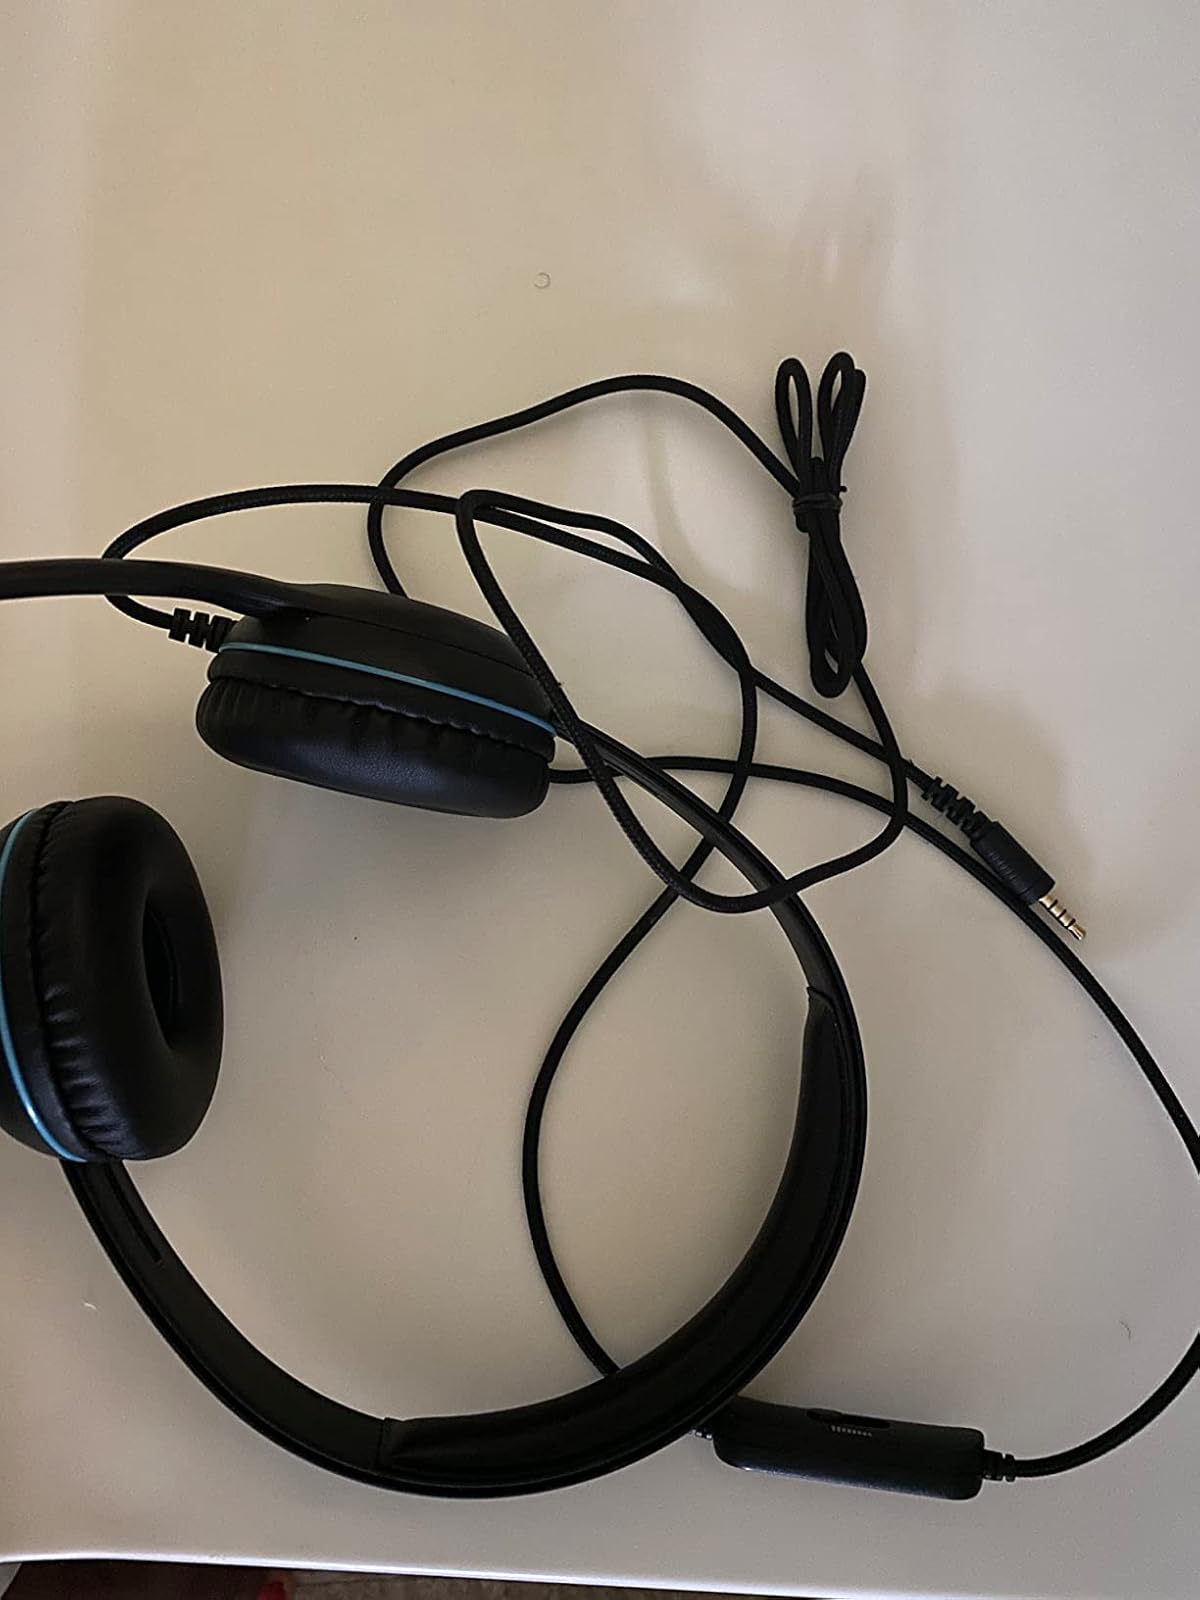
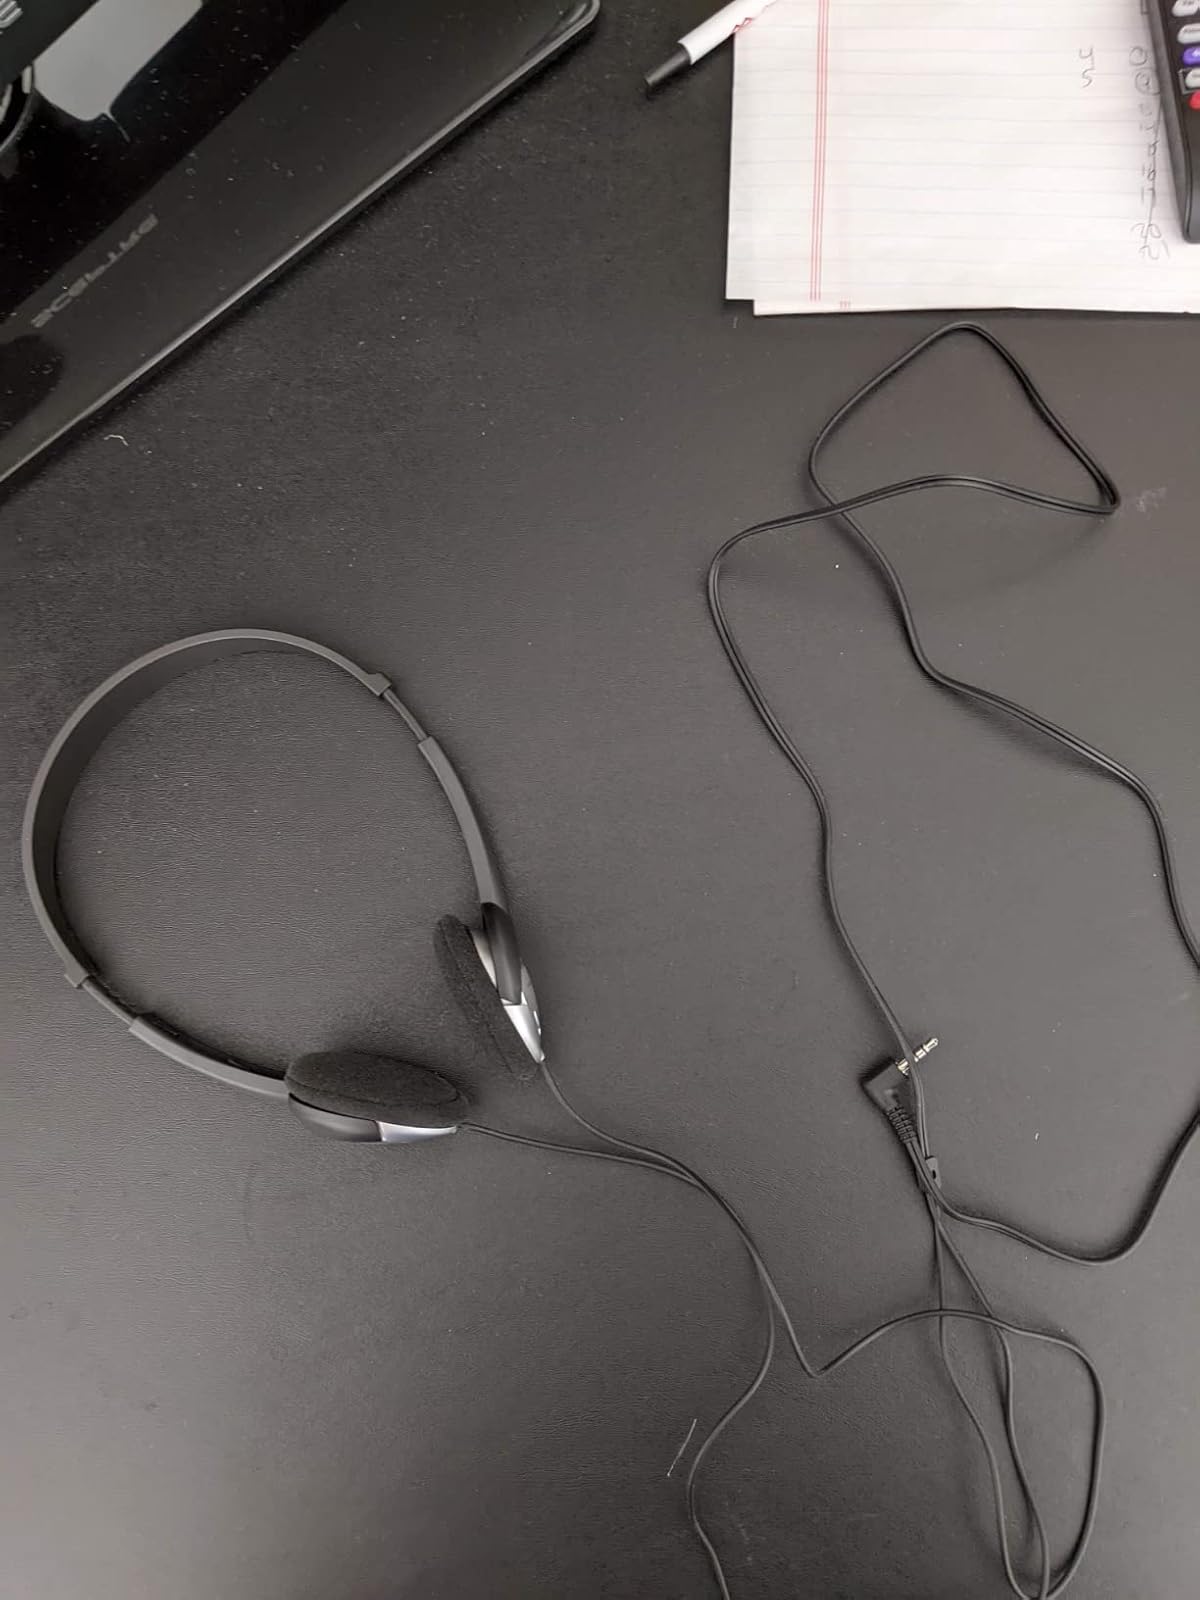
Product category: headphones
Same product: no